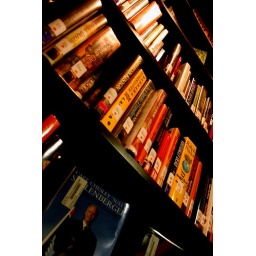
The new book shelf at the Neva Lomason Memorial Library in Carrollton. (Photo by Martha Goodson)